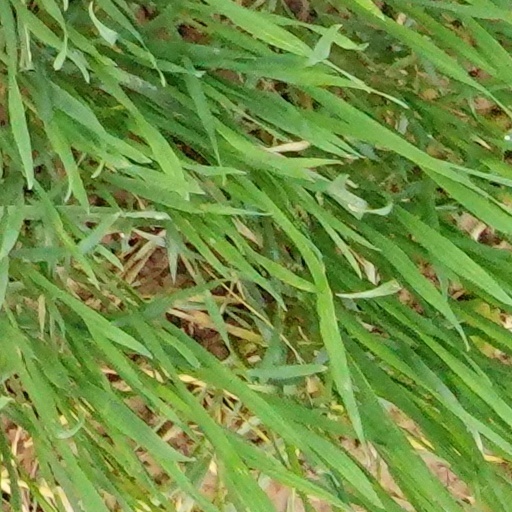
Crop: wheat